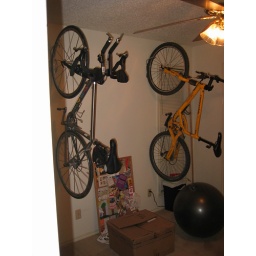
The bike racks my dad set up in the extra bedroom aka the bike room